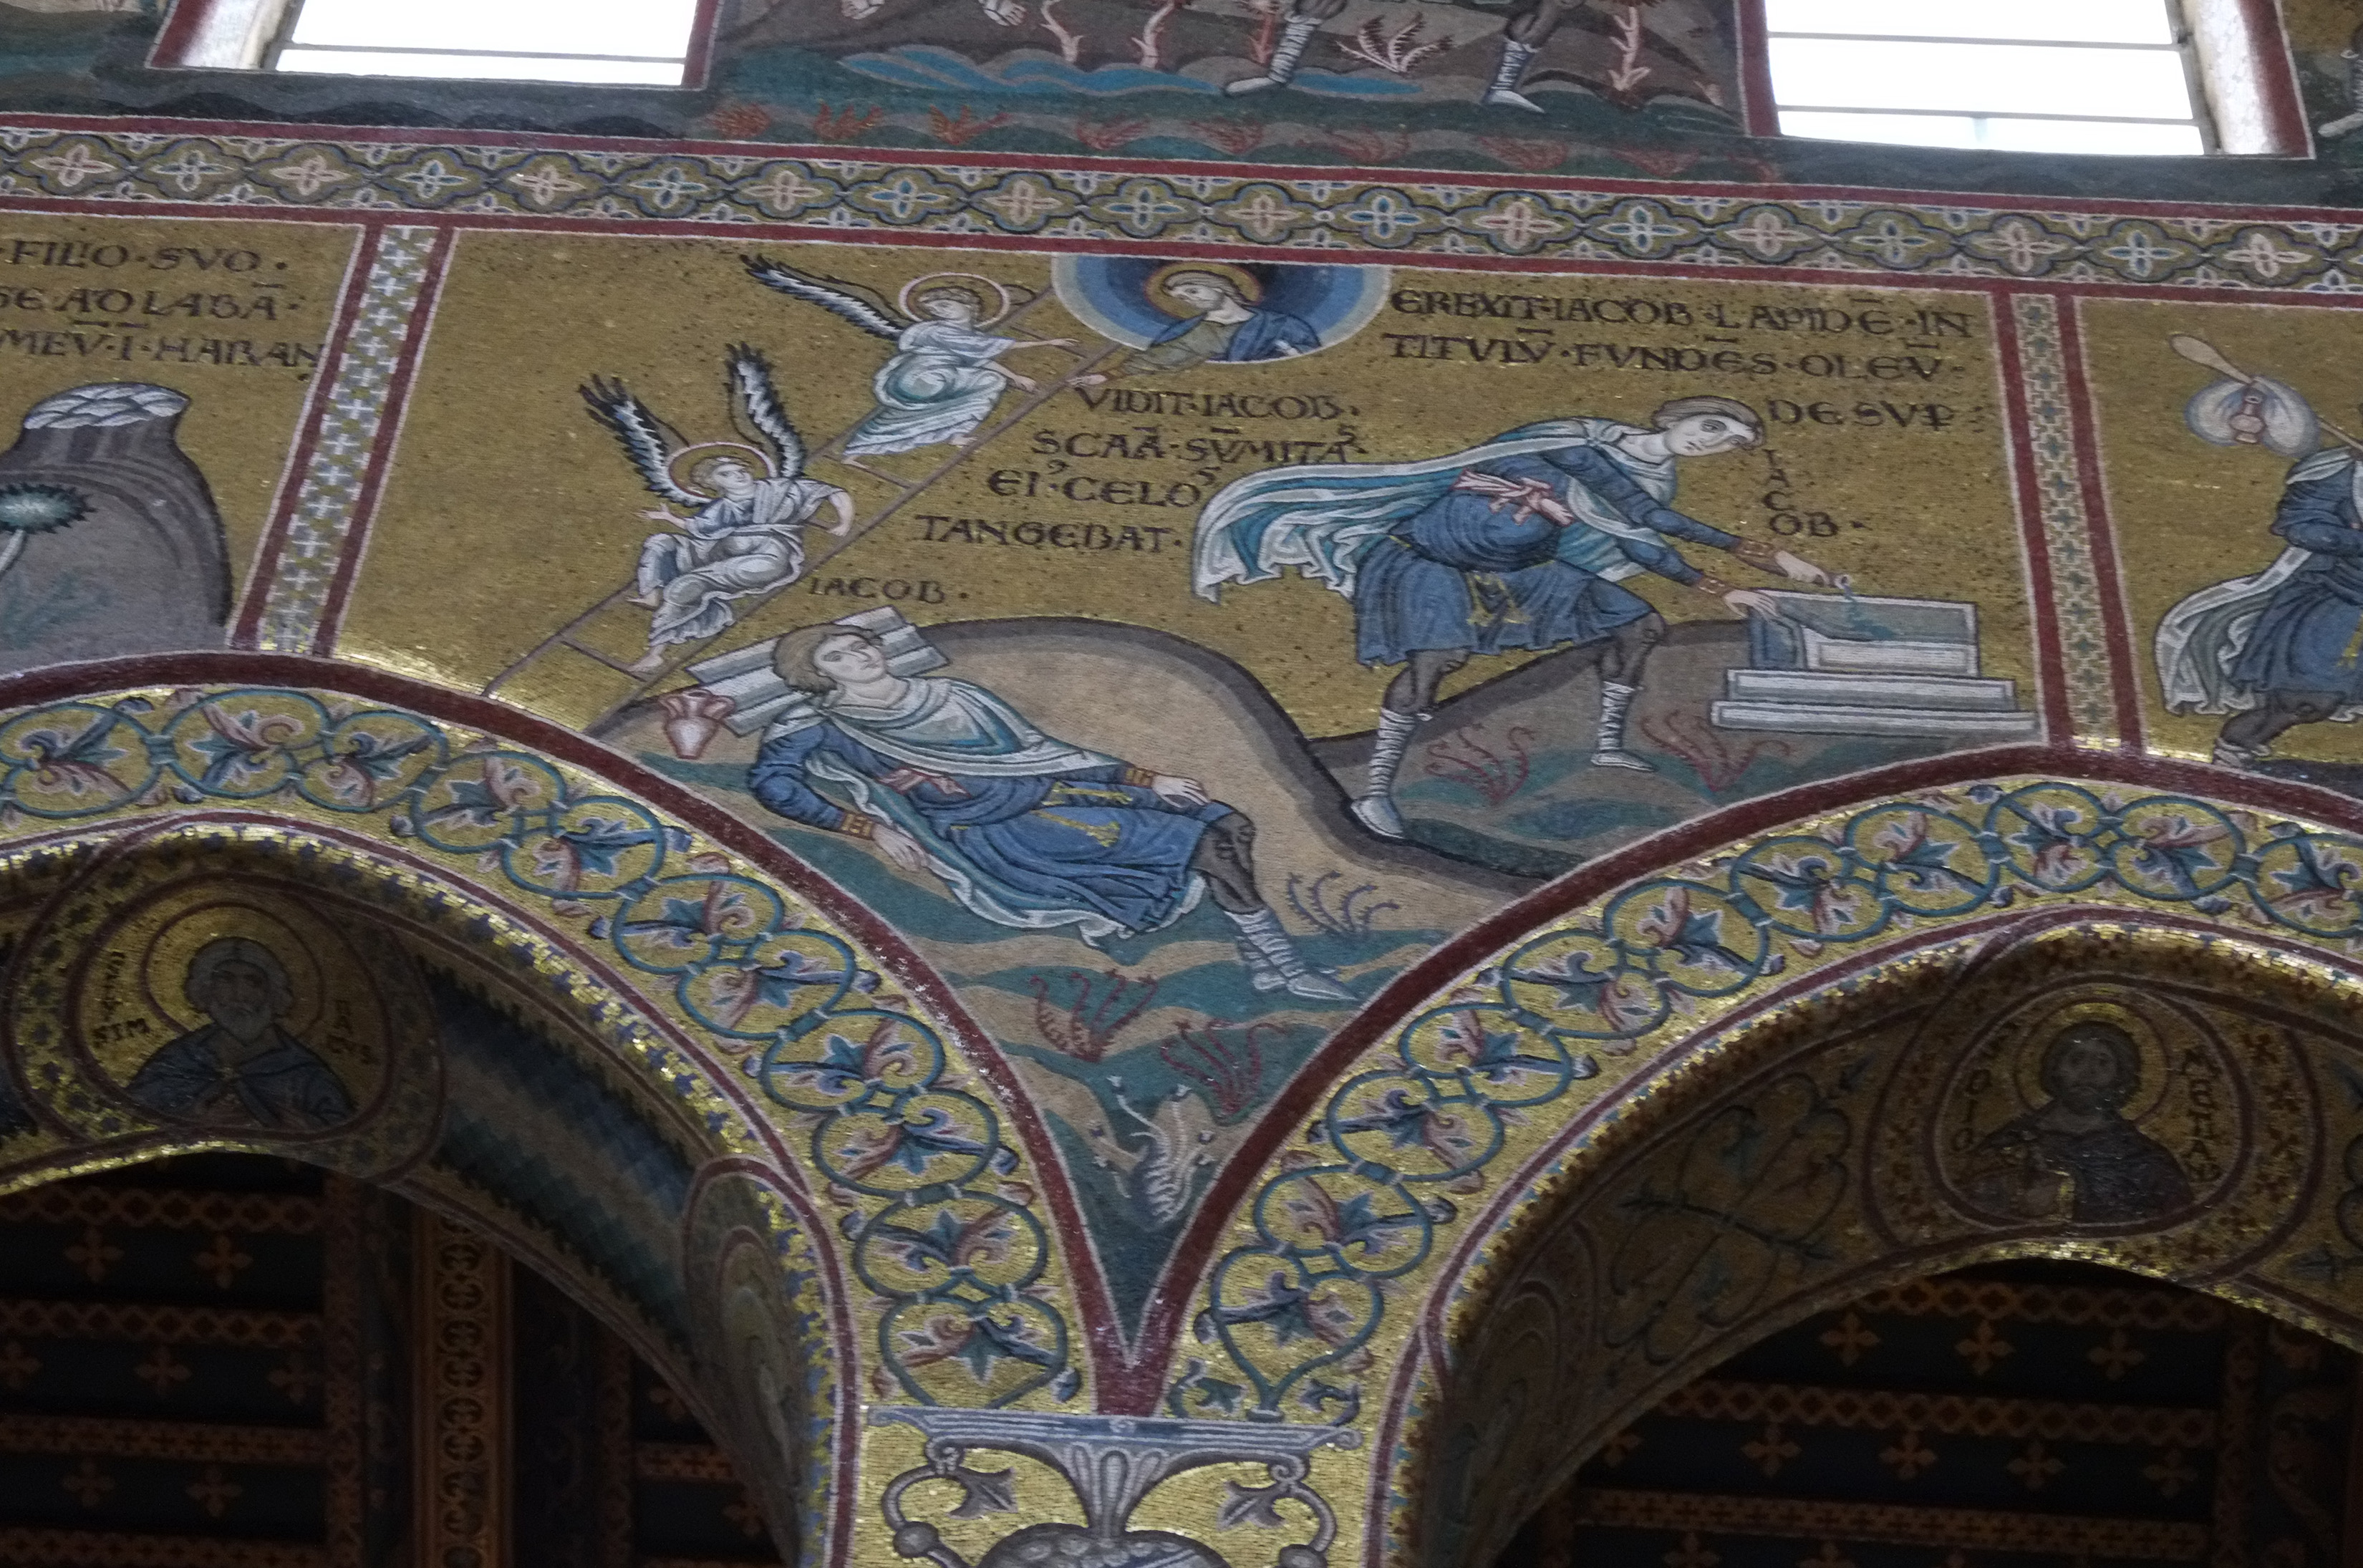
arch, italy, art, mural, carving, fuji, sicily, palermo, monreale, fujix, fujixe1, e1, ancient history